List of mammals of Morocco

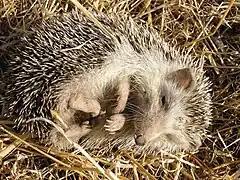
North African hedgehog

The lagomorphs comprise two families, Leporidae (hares and rabbits), and Ochotonidae (pikas). Though they can resemble rodents, and were classified as a superfamily in that order until the early 20th century, they have since been considered a separate order. They differ from rodents in a number of physical characteristics, such as having four incisors in the upper jaw rather than two.